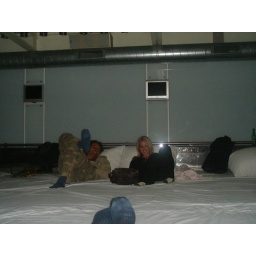
Huge bed in the boat